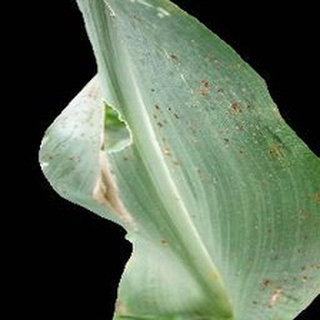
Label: corn_common_rust